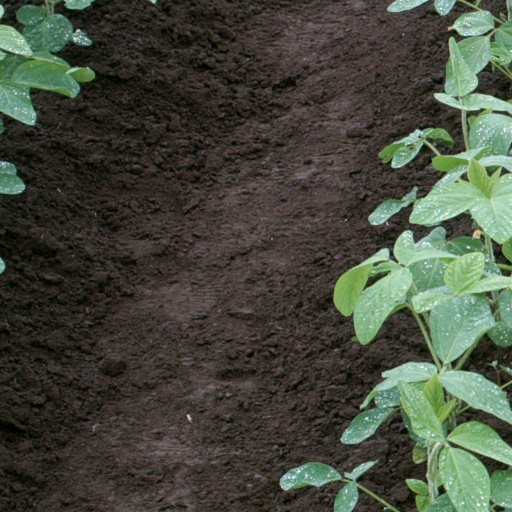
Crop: soybean